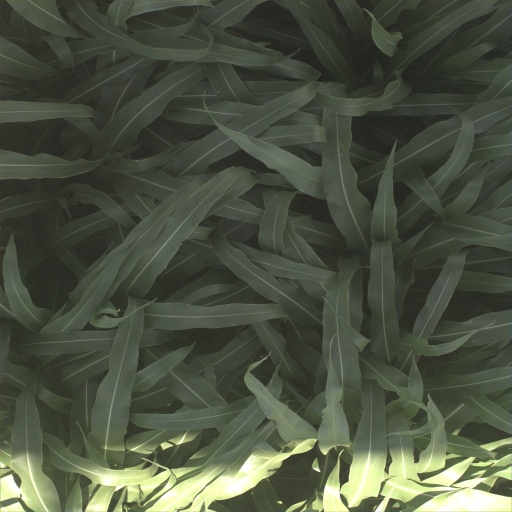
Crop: sorghum